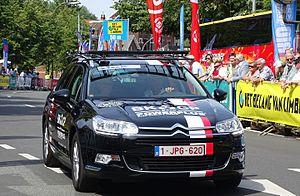
Reportage réalisé le dimanche 14 juin à l'occasion du départ et de l'arrivée du Tour du Limbourg 2015 à Tongres, Belgique.